Rueda, Valladolid

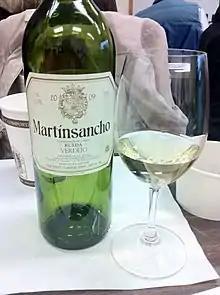
A Verdejo from Rueda (DO).

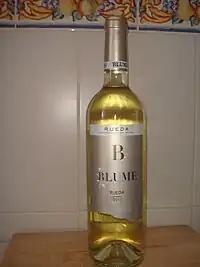
White wine of 2011.

It is located 30 km southwest of the provincial capital, the city of Valladolid.